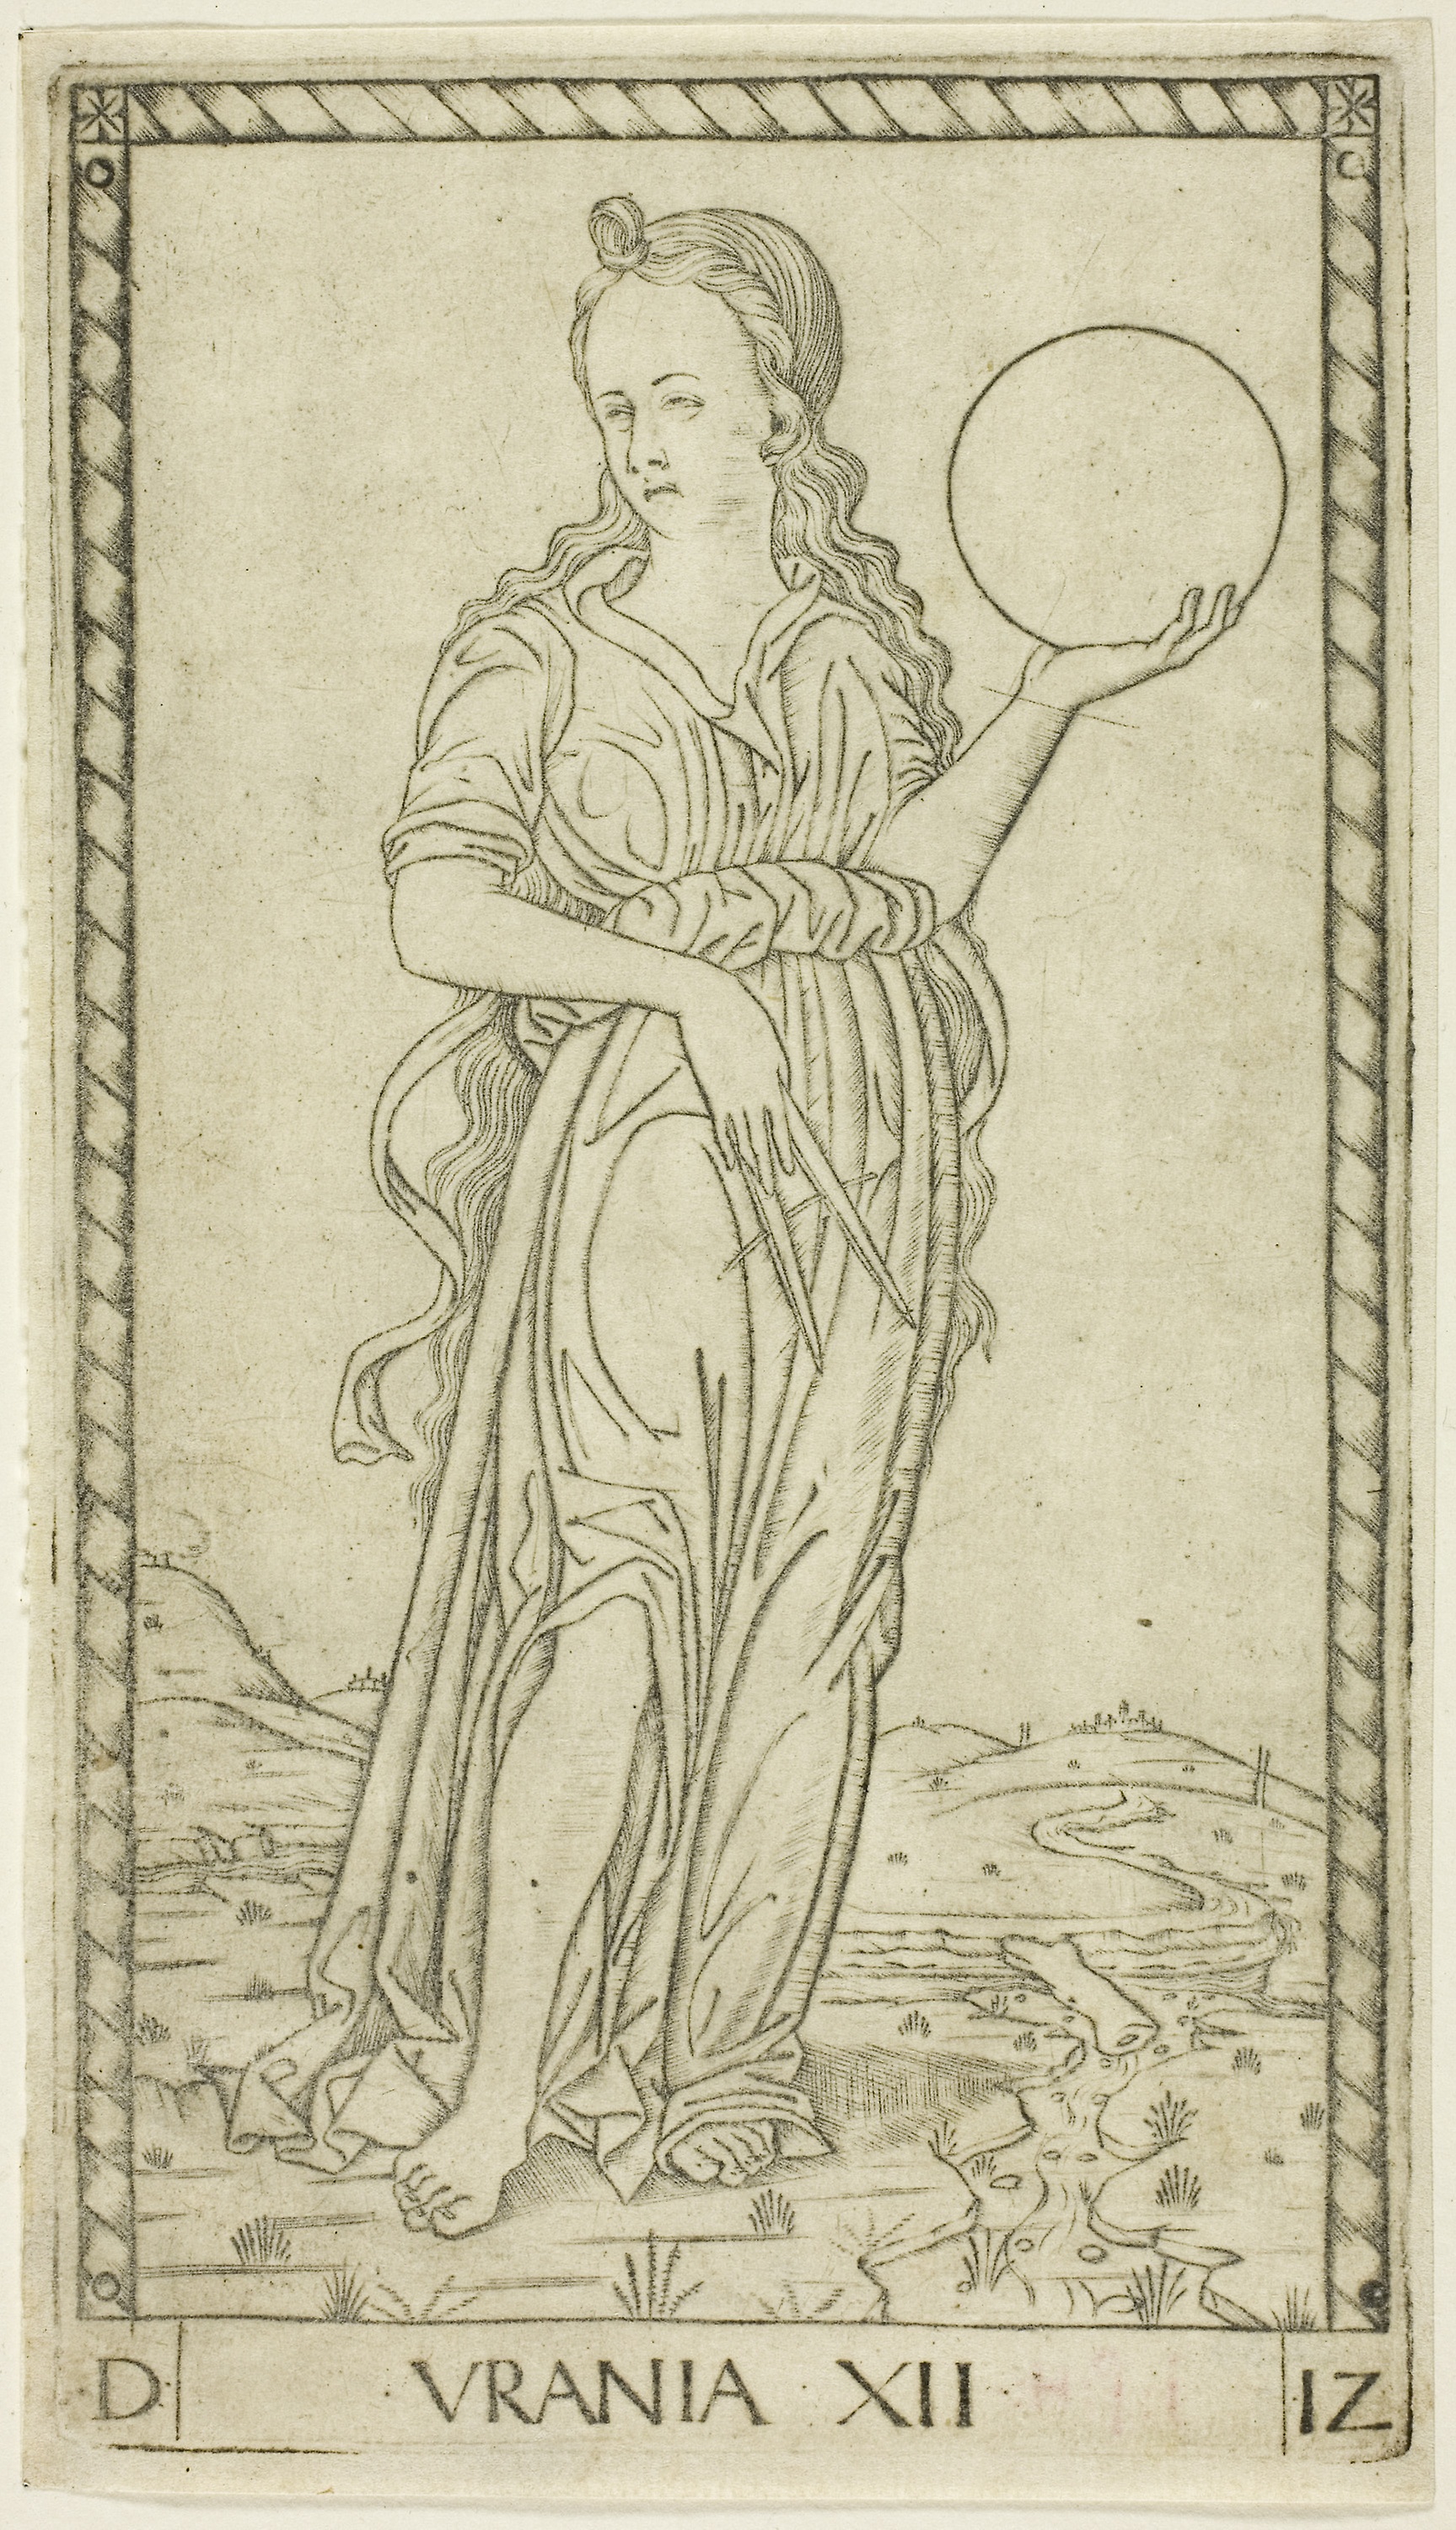
text, art, history, standing, drawing, artwork, black and white, paper, costume design, illustration, mythology, figure drawing, sketch, pattern